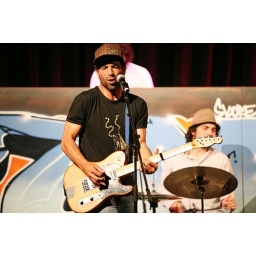
Platform Hip Hop Festival. Photo by Prudence Upton. Please note: Bay 20 now has a black masonite floor covering